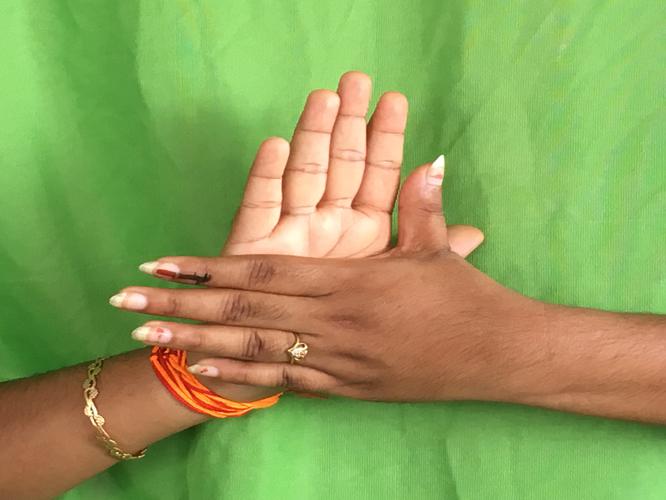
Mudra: Chakra
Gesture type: double_hand